Aeson

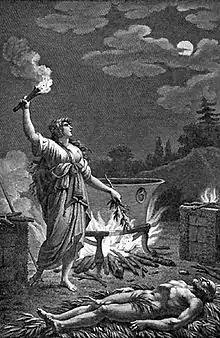
Medea rejuvenates Aeson by Nicolas-André Monsiau

In Greek mythology, Aeson (Ancient Greek: Αἴσων "Aísōn") was a king of Iolcus in Thessaly. He was the father of the hero Jason. According to one version of the story, he was imprisoned by his half-brother Pelias, and when Pelias intended to kill him he committed suicide. In another story, he was killed by Jason's wife Medea, who brought him back to life as a young man.